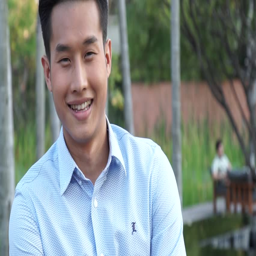
slow motion : attractive business man in fashion having a relaxing time smiling in boutique hotel